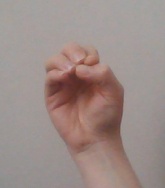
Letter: ha